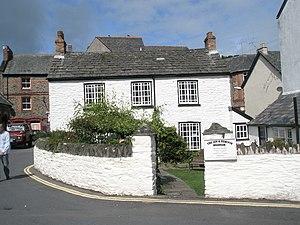
Cette liste des musées du Devon, Angleterre contient des musées qui sont définis dans ce contexte comme des institutions qui recueillent et soignent des objets d'intérêt culturel, artistique, scientifique ou historique. leurs collections ou expositions connexes disponibles pour la consultation publique. Sont également inclus les galeries d'art à but non lucratif et les galeries d'art universitaires. Les musées virtuels ne sont pas inclus.